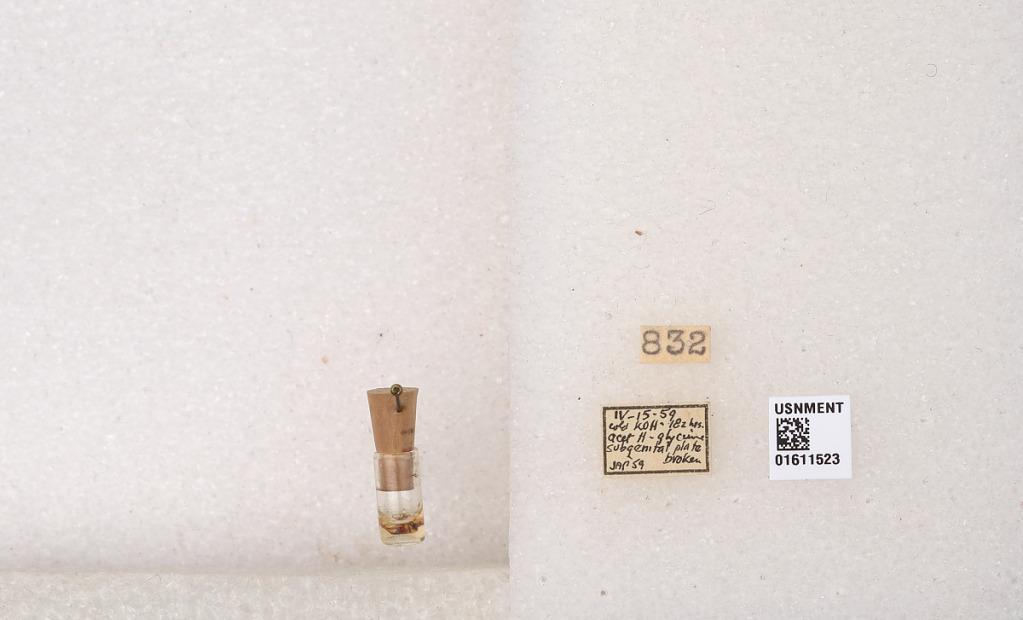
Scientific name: Xylocopa
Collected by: Dias
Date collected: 1959-4-15